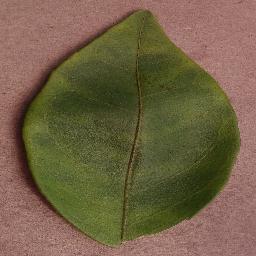
Label: Orange___Haunglongbing_(Citrus_greening)